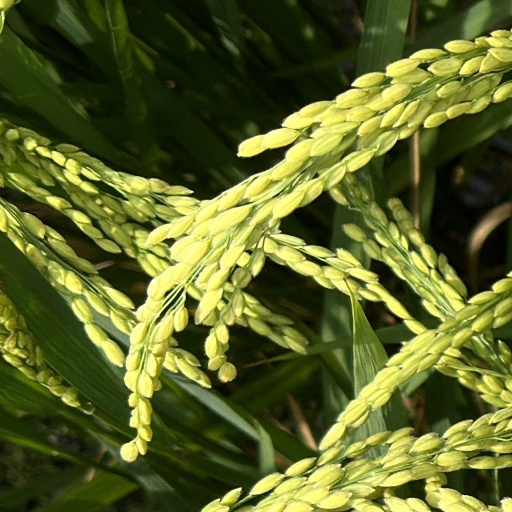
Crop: rice